Critique of Hegel's Philosophy of Right

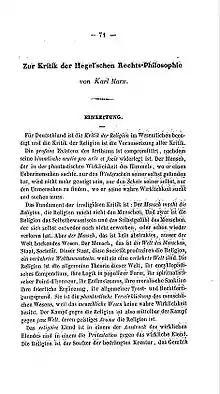
"Zur Kritik der Hegelschen Rechtsphilosophie" (1844, introduction)

Critique of Hegel's Philosophy of Right is a manuscript written by the German political philosopher Karl Marx in 1843 but unpublished during his lifetimeexcept for the introduction, published in "Deutsch–Französische Jahrbücher" in 1844. In the manuscript, Marx comments on excerpts of Georg Wilhelm Friedrich Hegel's 1820 book "Elements of the Philosophy of Right" that deal with 'civil society' and the state paragraph by paragraph. Narrative of the work develops around analysis of the relations between "civil society" and "political society". For Marx, the modern state, originating in Europe, is characterized by an historically unprecedented separation between an individual's "real" life in civil society from his "political" life as a citizen of the state. One of Marx's major criticisms of Hegel in the document is the fact that many of his dialectical arguments begin in abstraction.